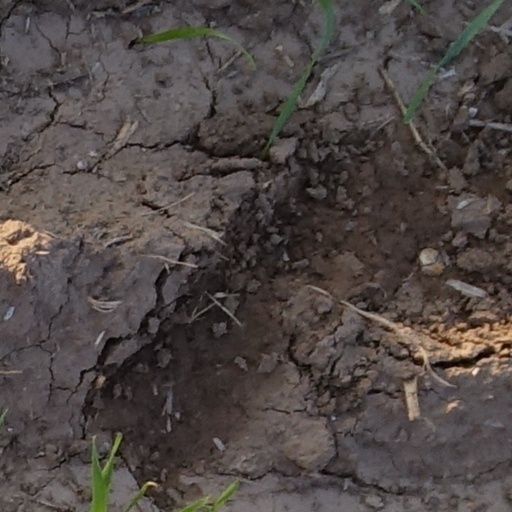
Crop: wheat